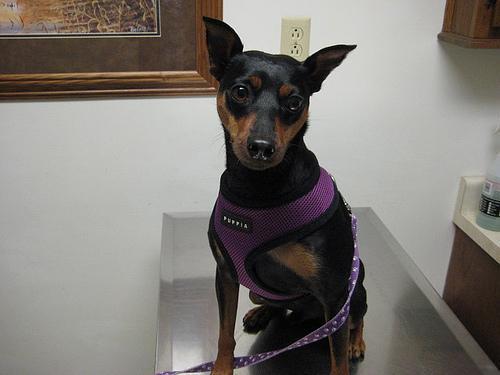
miniature pinscher